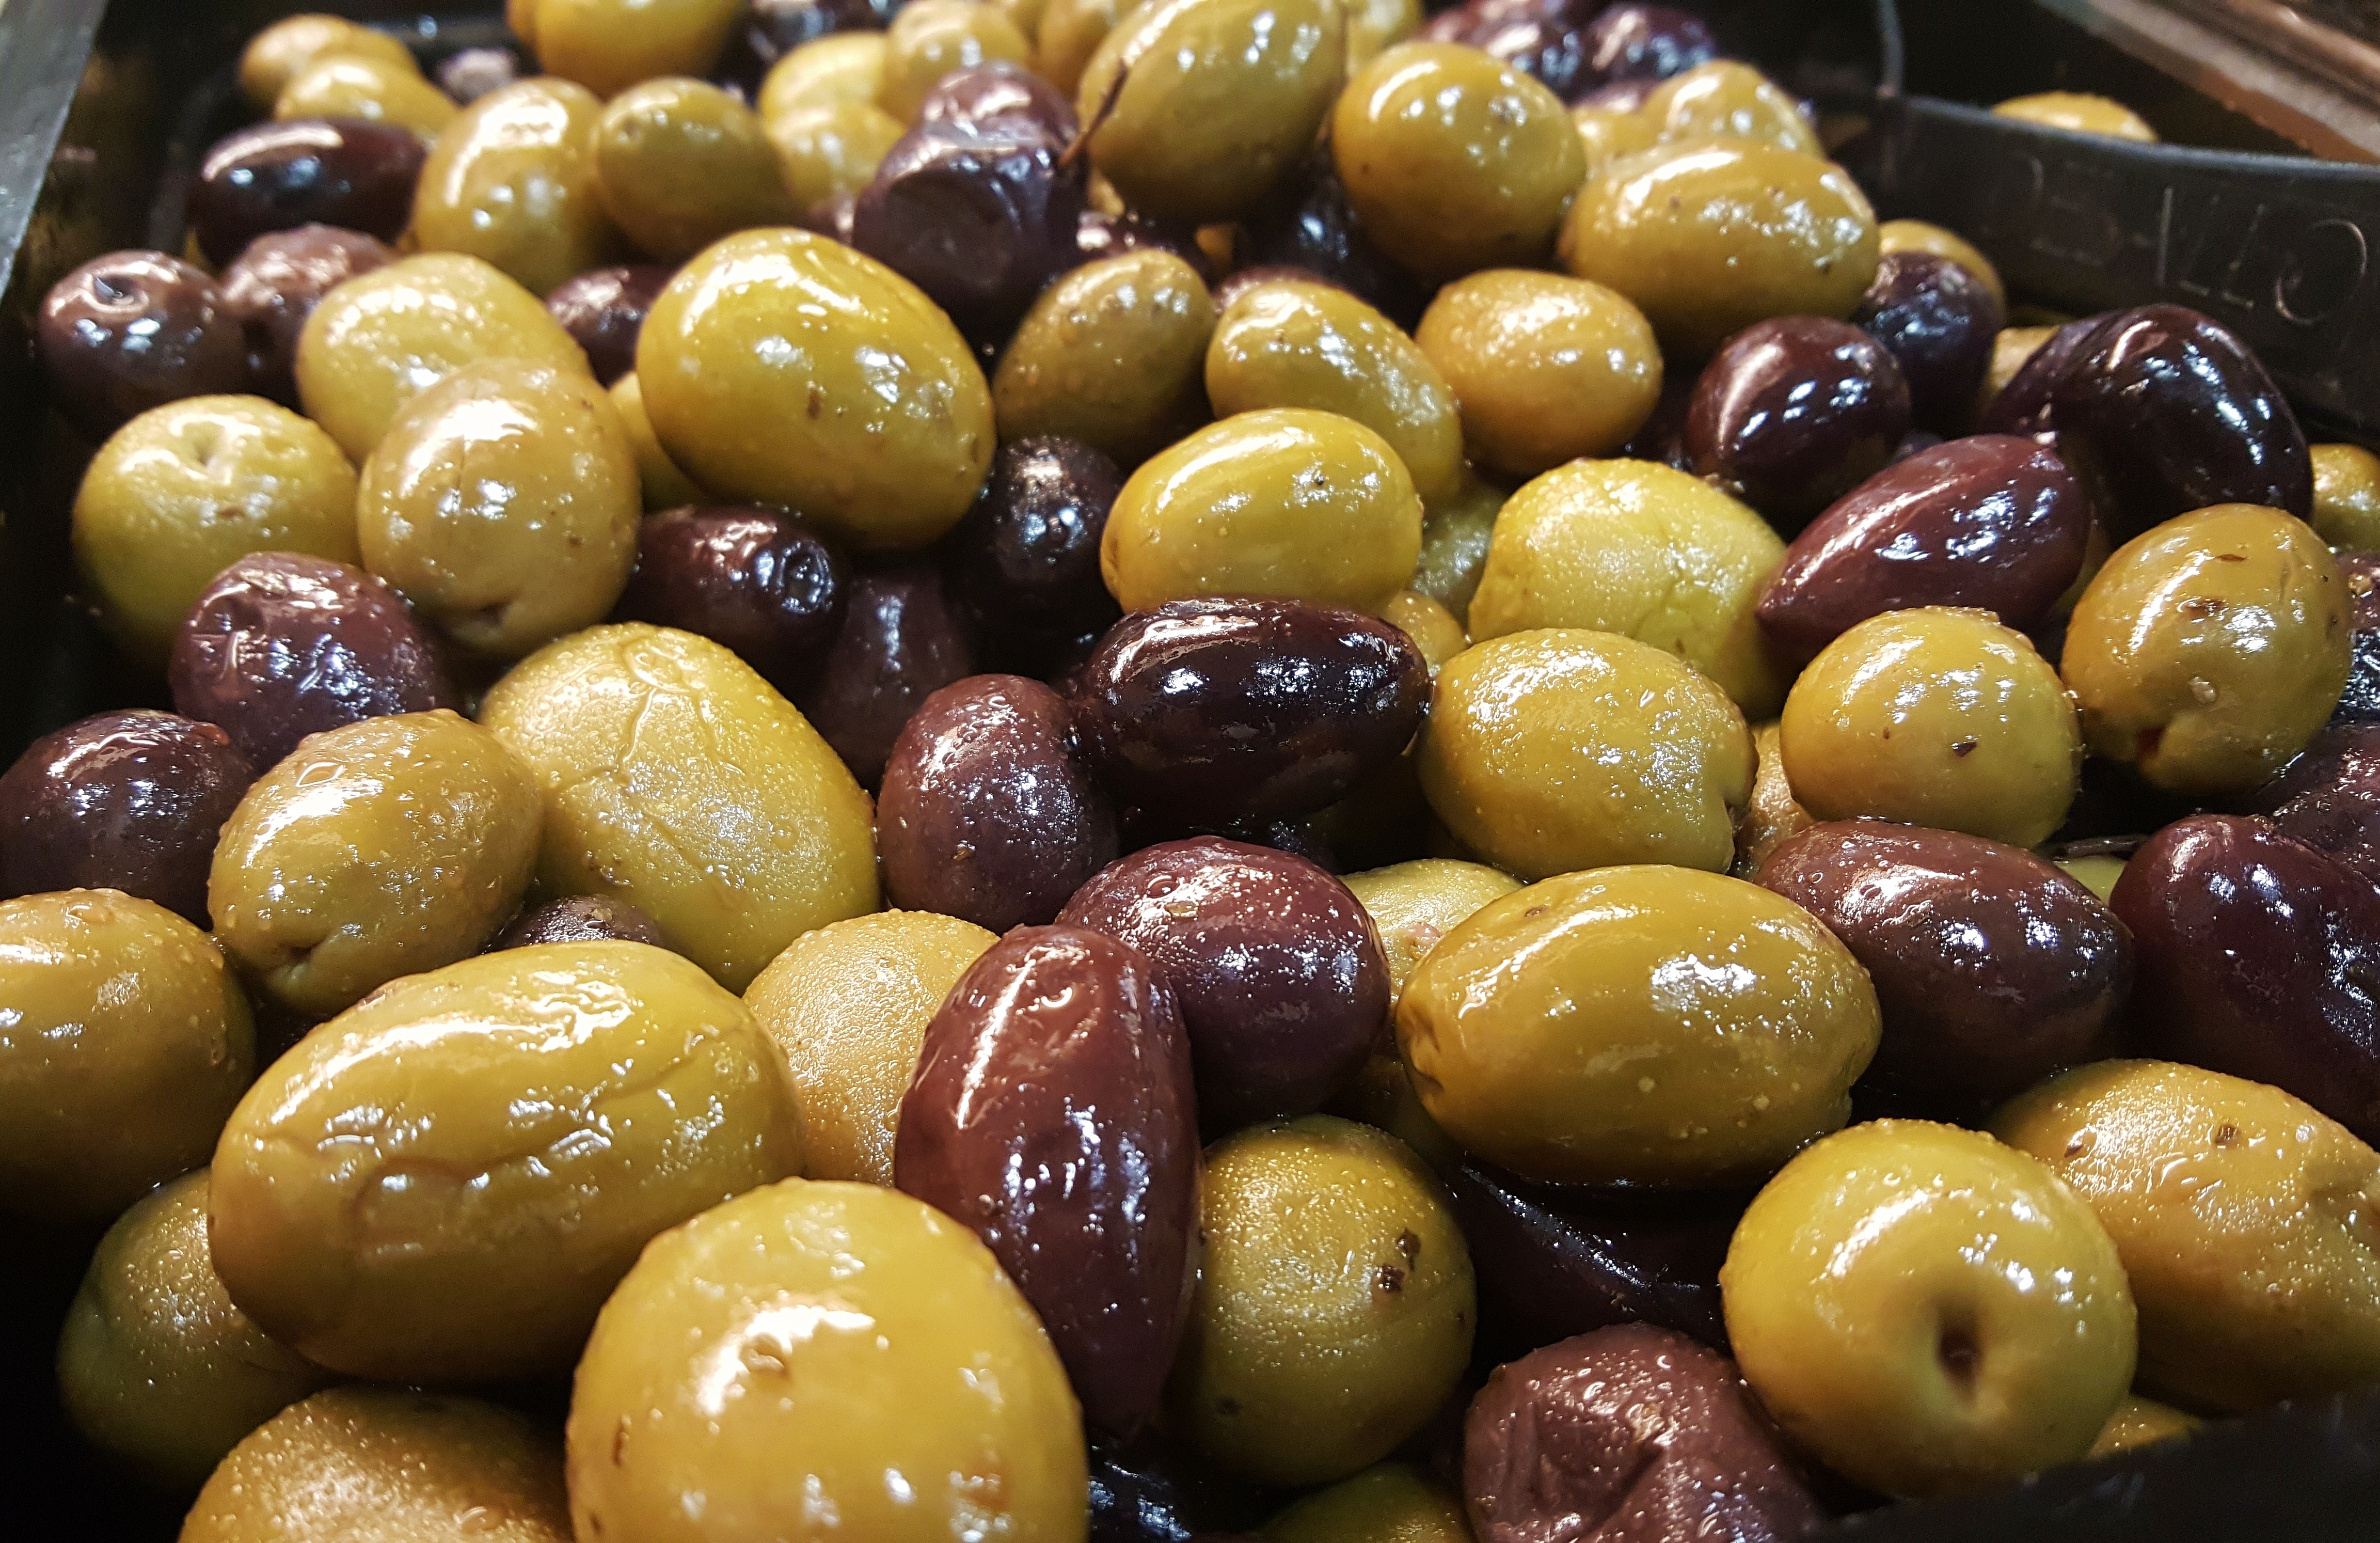
plant, fruit, flower, meal, food, salad, mediterranean, cooking, produce, dessert, eat, cuisine, vegan, vegetarian, gigante, olives, oil, sweetness, olive, organic, flowering plant, mediterranean food, olea europaea, pitted, sevillano, salad bar, land plant, olive family